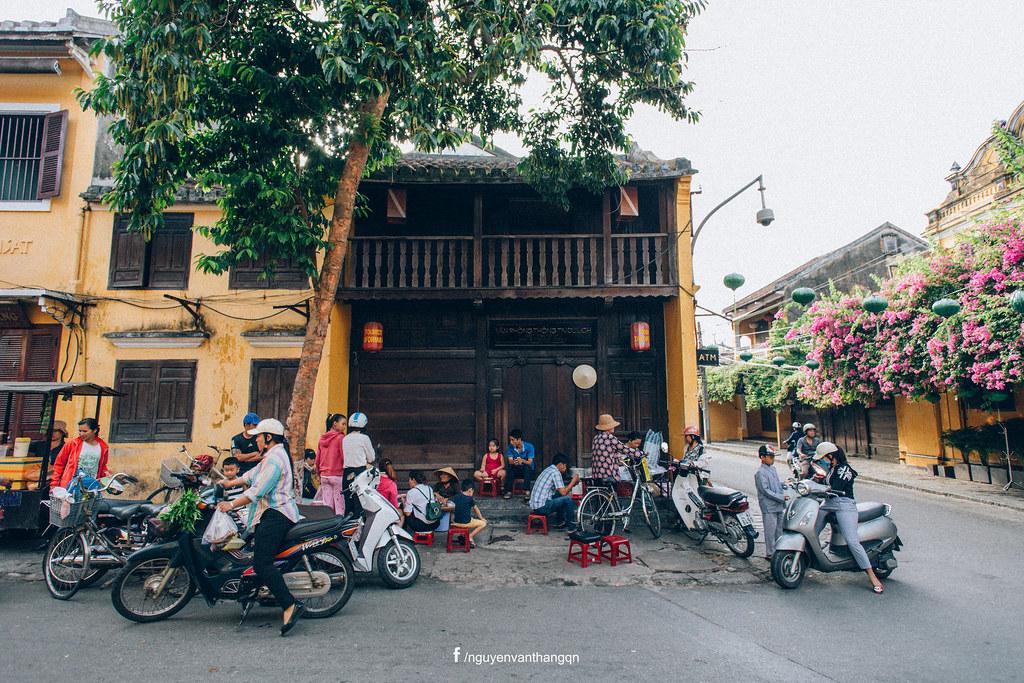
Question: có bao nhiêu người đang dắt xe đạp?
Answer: có một người đang dắt xe đạp